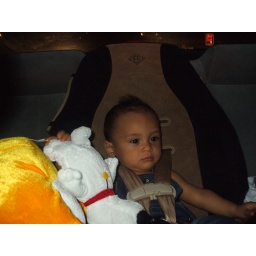
Bobby in the car going home carrying his property from the Big E